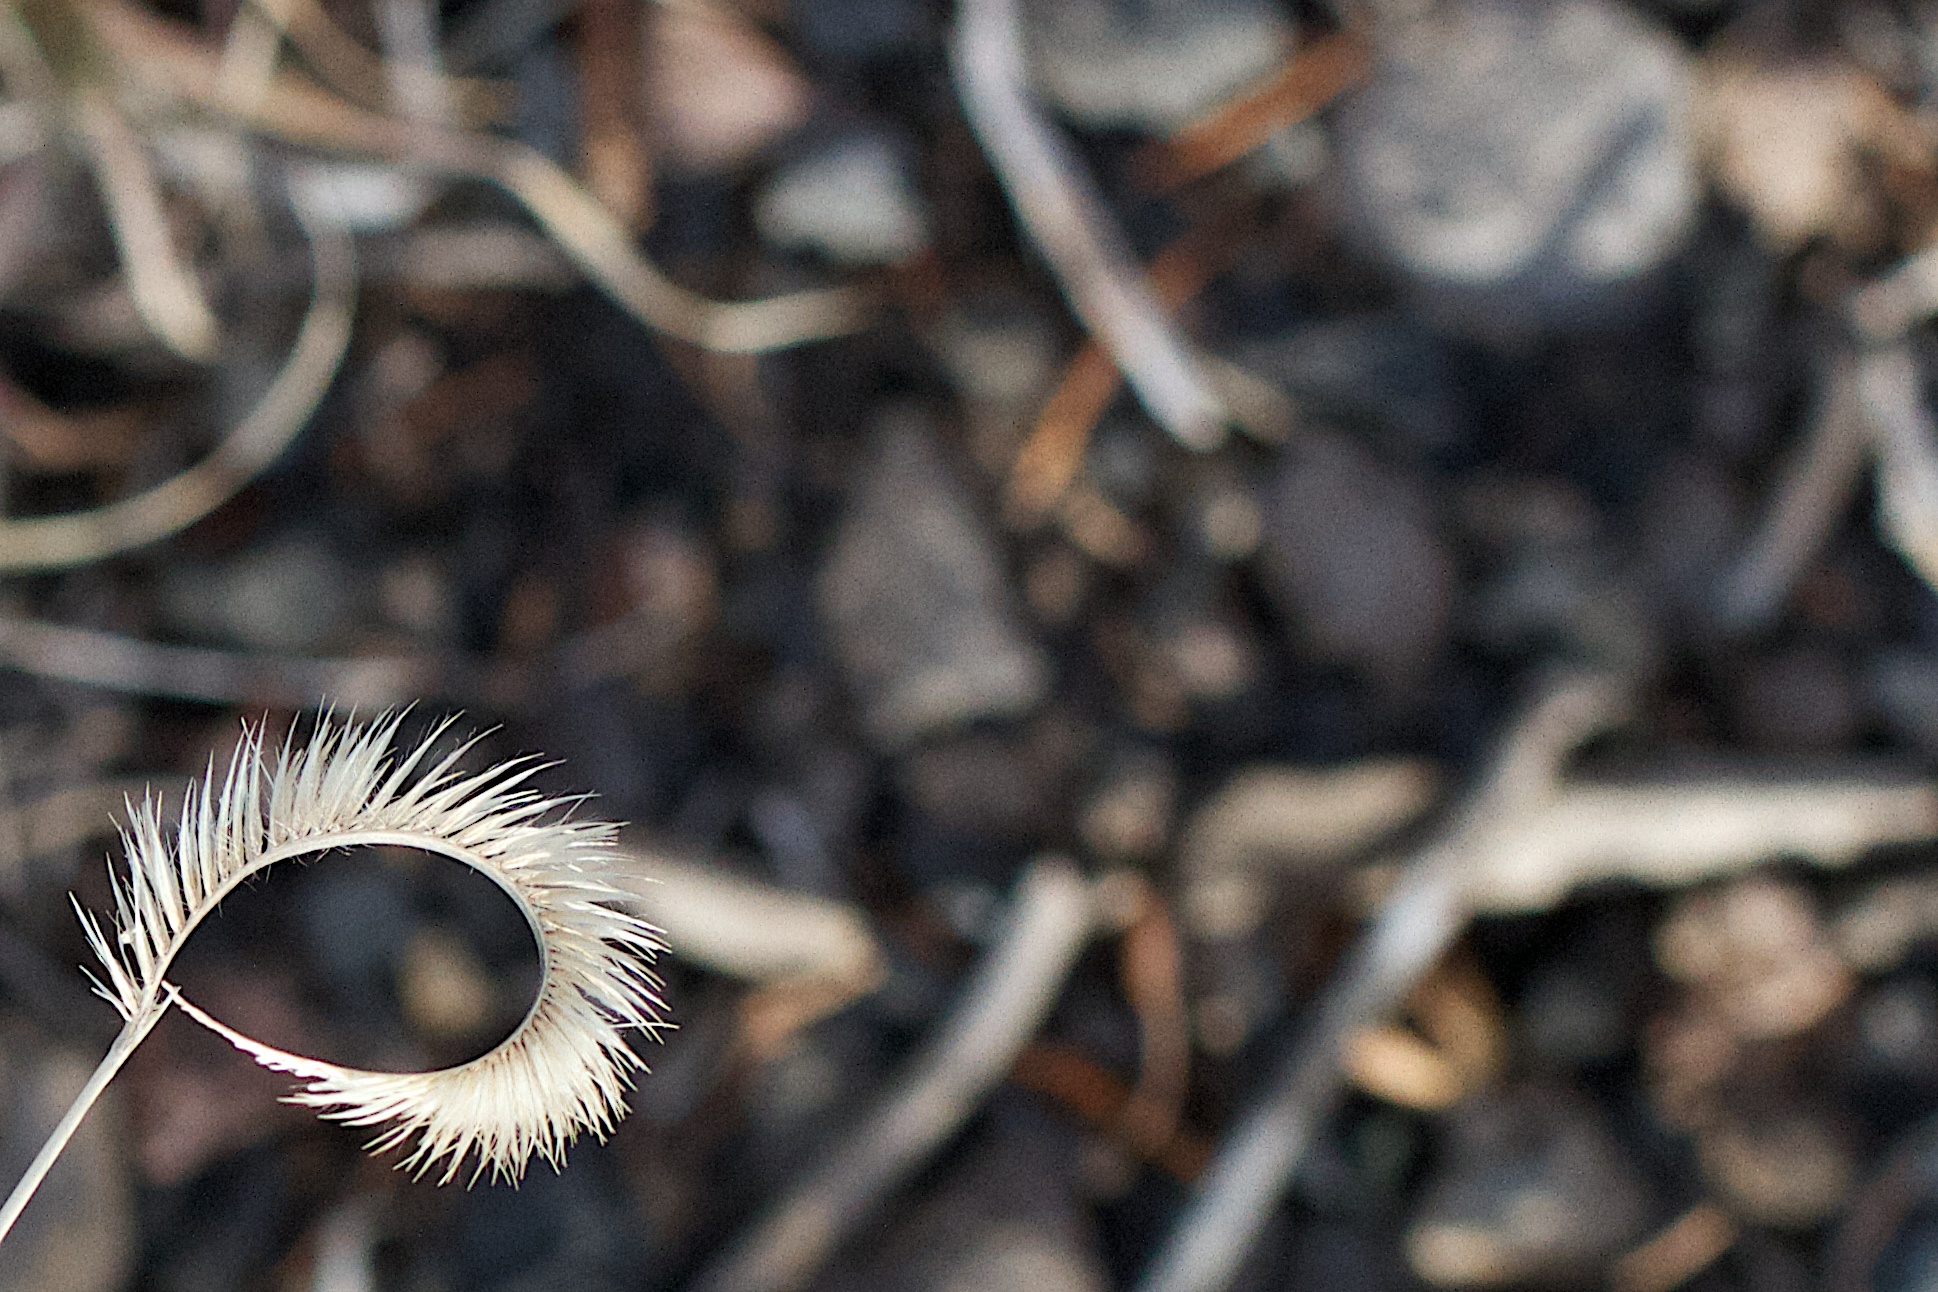
branch, photography, leaf, flower, spring, flora, season, close up, macro photography